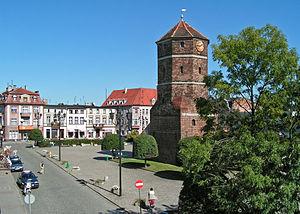
Les Pałuki sont une région historique et ethnographique de Pologne, située dans le centre du pays, entre la Grande-Pologne, la Cujavie et la Poméranie. Administrativement, elle est située à cheval sur la voïvodie de Grande-Pologne et la voïvodie de Couïavie-Poméranie. La région est caractérisée par sa grande diversité de relief, de forêts et par ses nombreux lacs.